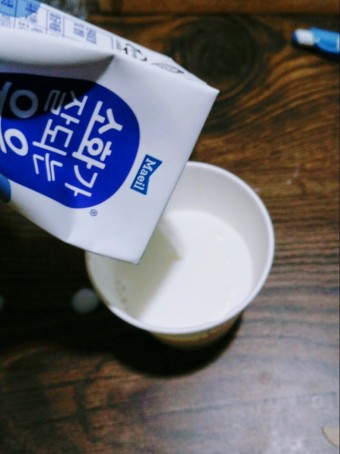
Label: paper